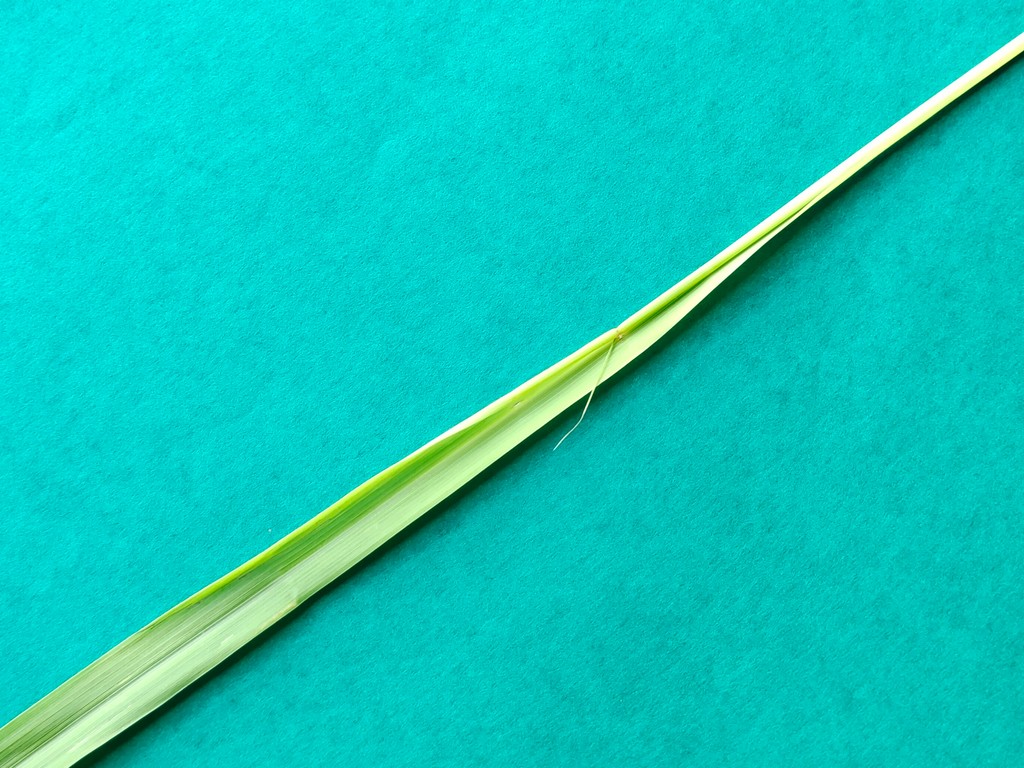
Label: Healthy